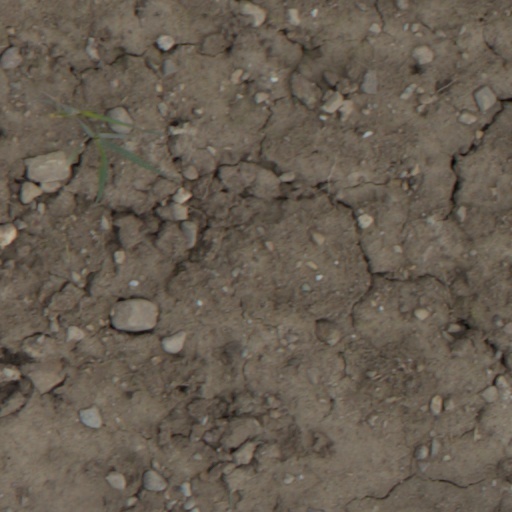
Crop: wheat